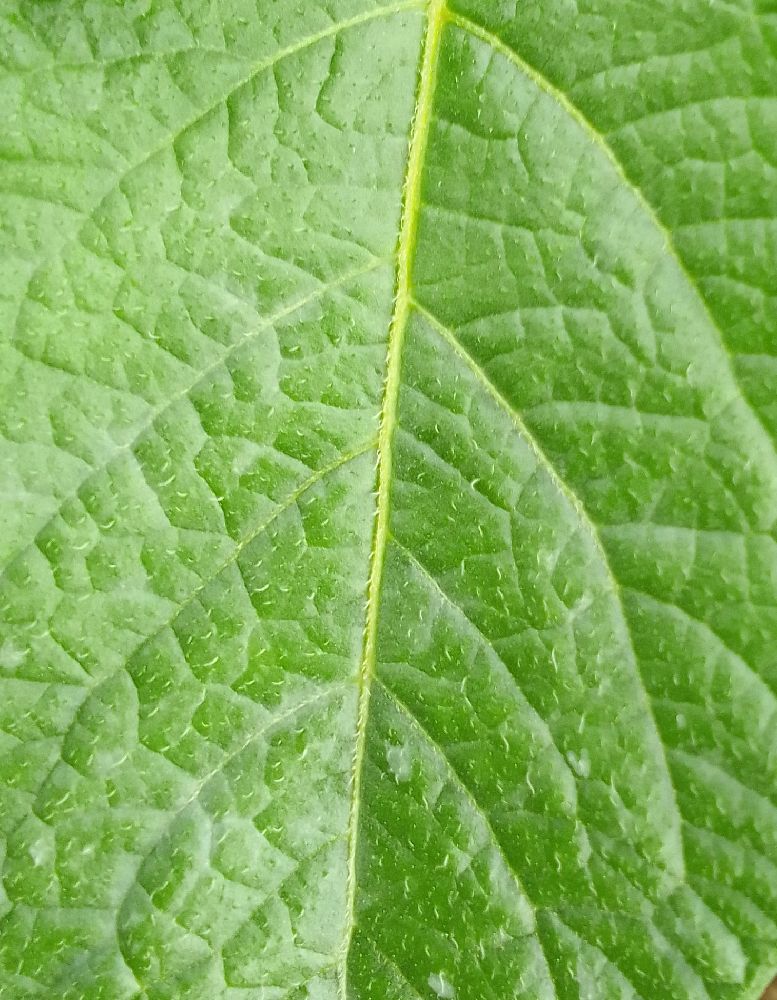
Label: Healthy